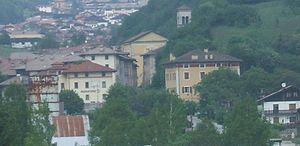
Lardaro est une ancienne commune de moins de 1 000 habitants située dans la province autonome de Trente dans la région du Trentin-Haut-Adige dans le nord-est de l'Italie. Le 1ᵉʳ janvier 2016, elle a fusionné avec Breguzzo, Bondo et Roncone pour former la nouvelle municipalité de Sella Giudicarie.